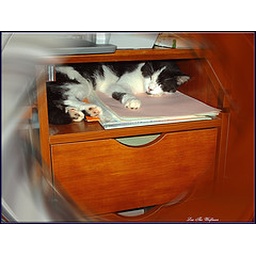
My cat Harry he likes to sleep in the computer desk while I am on the computer.